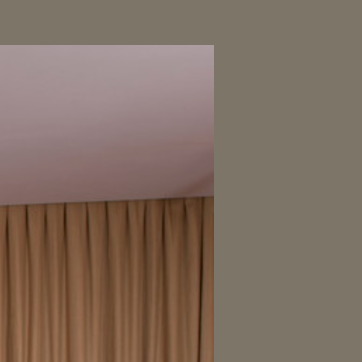
Material: painted